Empire Supporters Club

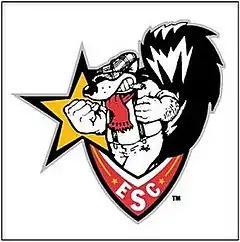
Empire Supporters Club logo

The Empire Supporters Club, or ESC, is one of the oldest supporters clubs in Major League Soccer and the largest supporters club dedicated to the New York Red Bulls of Major League Soccer.